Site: brandenburg
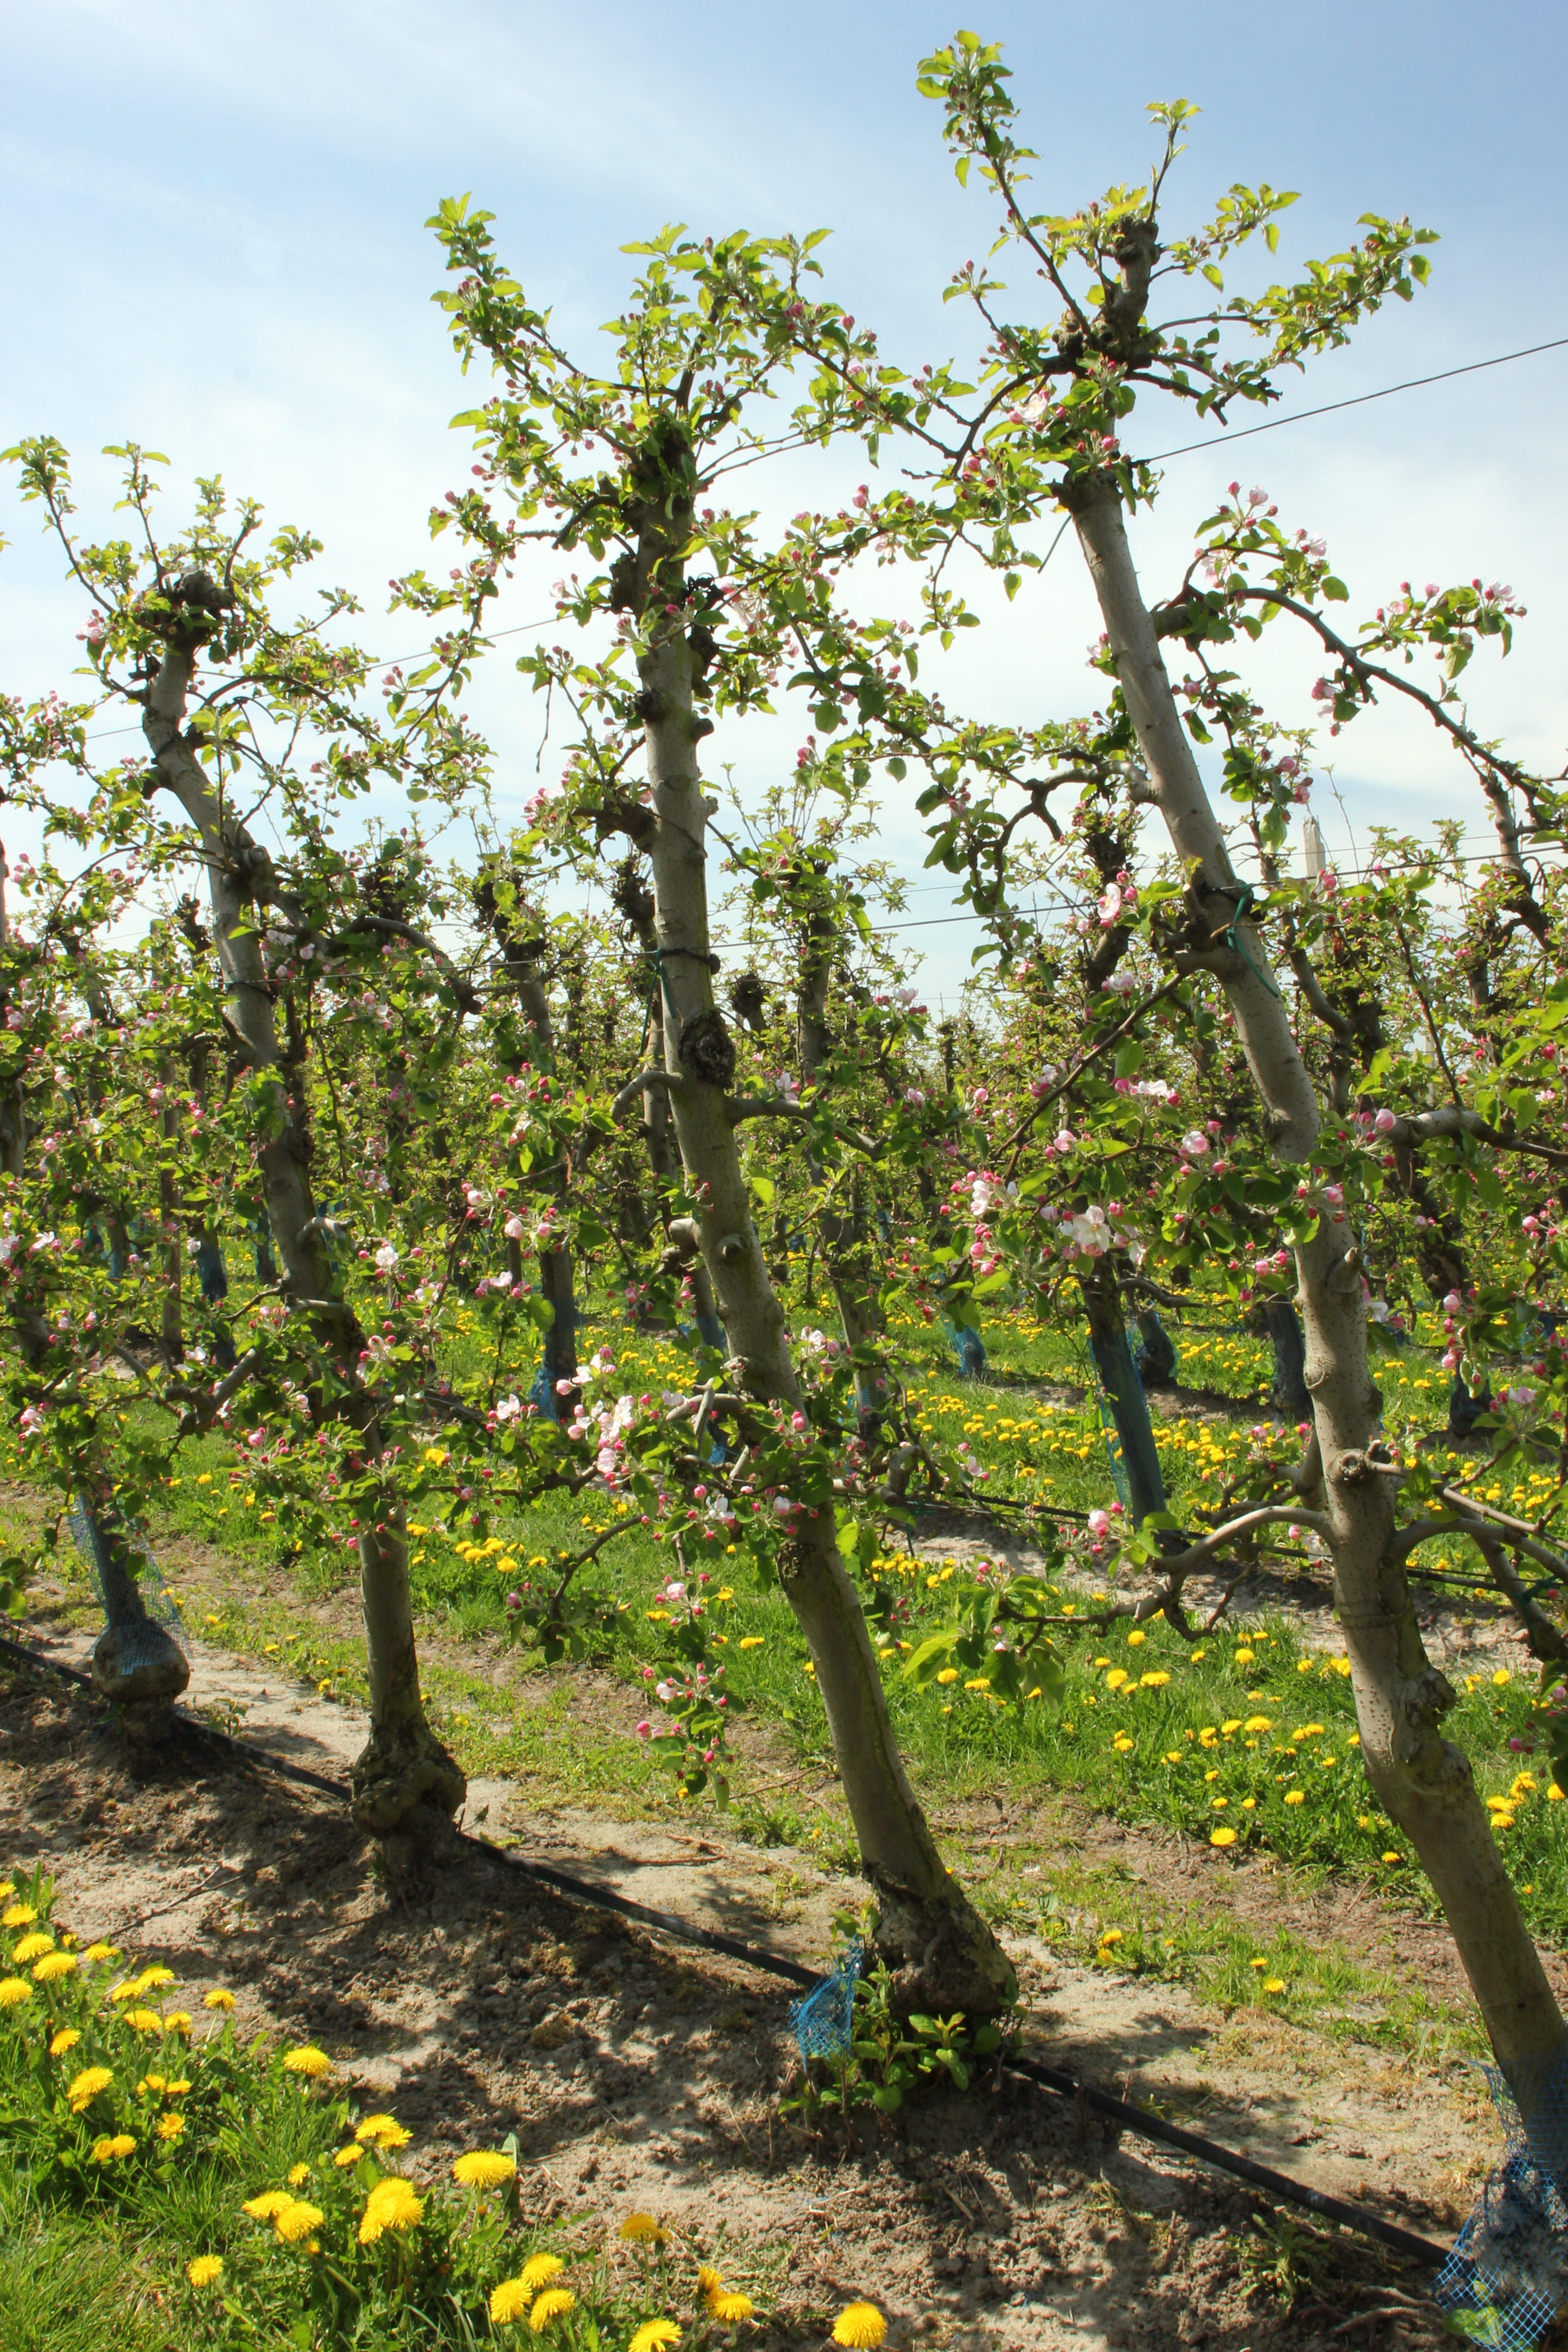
Growth stage (BBCH 57): Inflorescence emergence